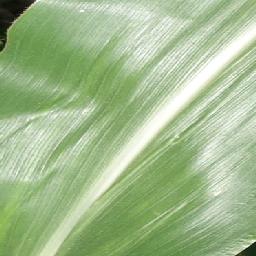
Label: Corn___healthy